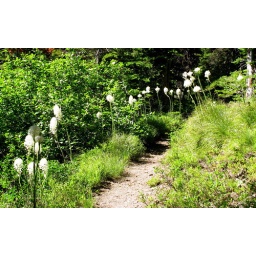
Lots of yummy bear grass along the trails in Waterton